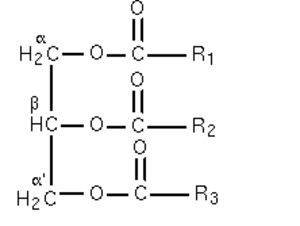
Triglycéride. avril 2005 Création personnelle.
Les acylglycérols, également appelés glycérides ou glycérolipides sont des esters d'acides gras et de glycérol. Ils sont majoritairement présents dans le tissu adipeux. Ils font partie des lipides.